Snake cube

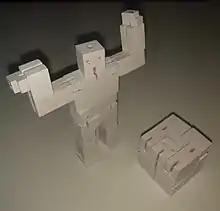
Variant : from wooden cube to puzzle man.

A variation on the puzzle is a Kibble cube, which is also a string of cubes but has slots on the cubes. There are also many different styles of the cube. It can be made up of wood or plastic and can vary in colour, material and size.